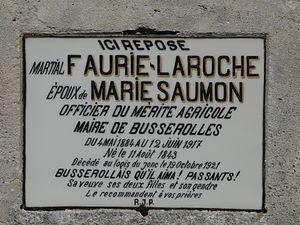
Plaque mortuaire de Martial Faurie-Laroche, ancien maire
Busserolles est une commune française située dans le département de la Dordogne, en région Nouvelle-Aquitaine.